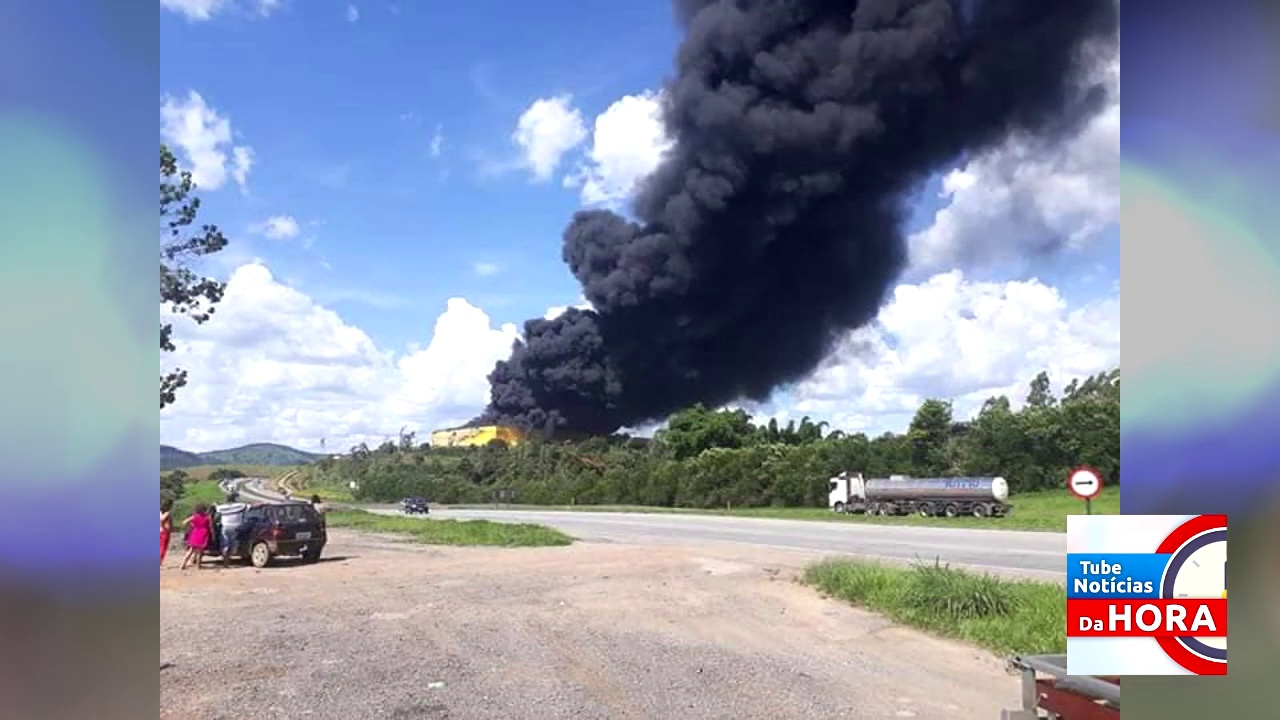
Fire: yes
Smoke: yes